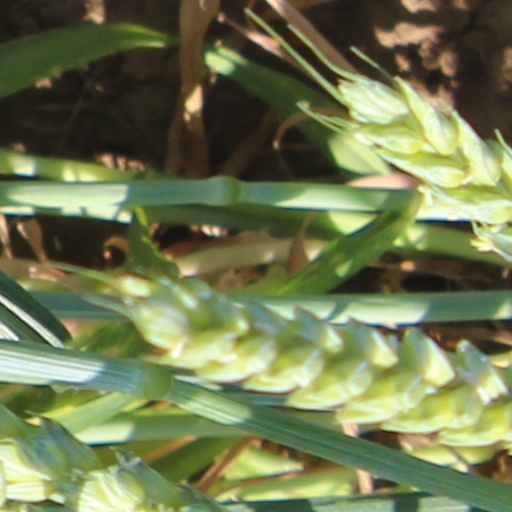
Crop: wheat